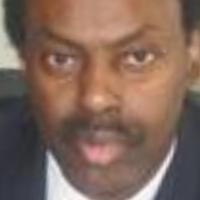
Age group: age 41-55